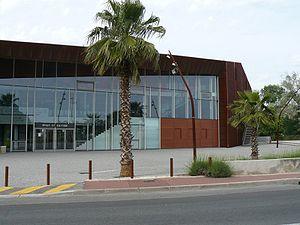
Le palais des Victoires, à Cannes-la-Bocca
L'acier Corten est un acier auto-patiné à corrosion superficielle provoquée, aussi appelé acier intempérique au Québec. Il est utilisé pour son aspect et sa résistance aux conditions atmosphériques, dans l'architecture, le paysagisme, la construction et l'art, principalement en sculpture d'extérieur. L'oxydation de l'acier Corten se réalise naturellement en six mois puis se stabilise dans le temps, mais certains professionnels utilisent de l'accélérateur de rouille pour parvenir à rouiller la surface en moins d'une heure.
L'Association sportive de Cannes volley-ball est un club français de volley-ball fondé en 1942 et basé à Cannes. 6ème de Ligue AM en 2019/2020, et qualifié pour les Play-Offs, le club montre son caractère novateur en organisant des Shows Privés musicaux à l'issue des rencontres. Gims, Black M et Manu Katché sont les 1ères Stars people reçues pour ces événements originaux.
Le palais des Victoires est une salle multi-sports ouverte en 2006 à Cannes.
La Bocca, est un quartier de la commune française de Cannes située dans le département des Alpes-Maritimes et la région Provence-Alpes-Côte d'Azur sur la Côte d'Azur et la route du bord de mer des Alpes-Maritimes. Ses habitants sont les Boccassiens.
Le RC Cannes est un club de volley-ball féminin. Il a remporté 2 titres en ligue des champions en 2002 et 2003.